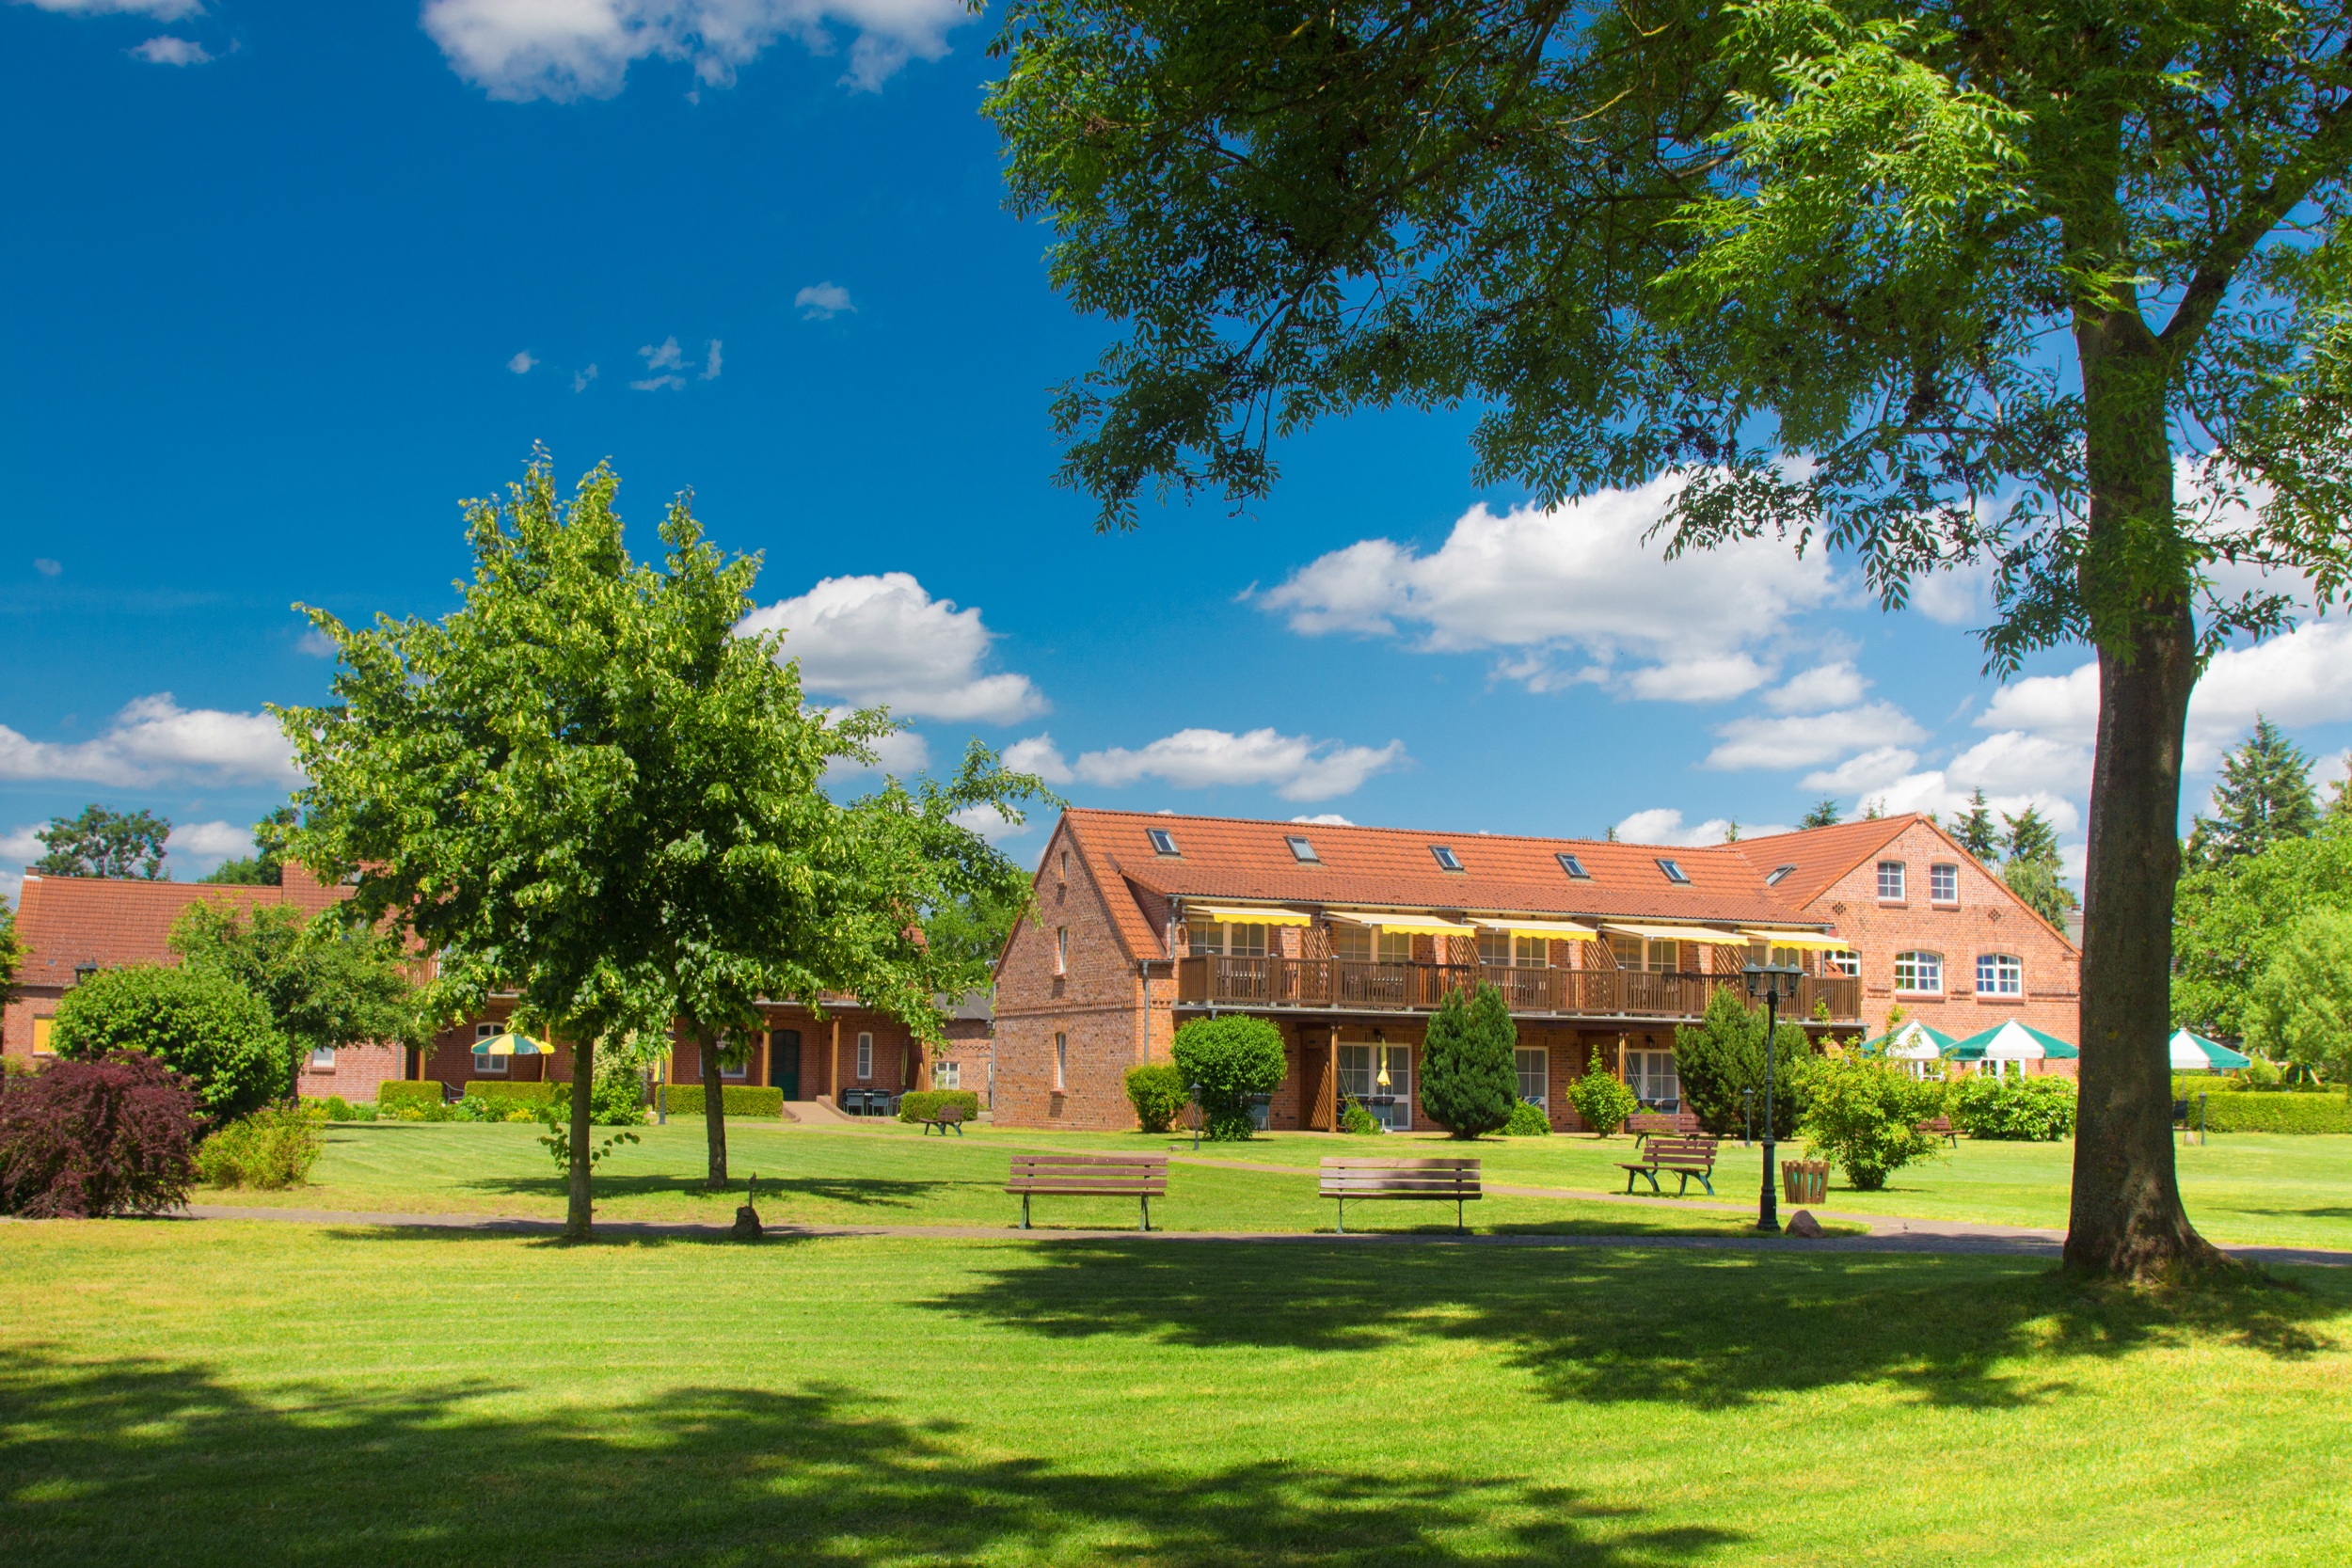
landscape, tree, lawn, mansion, lake, home, travel, suburb, park, property, garden, tourism, leisure, hotel, resort, holidays, estate, recovery, real estate, worth seeing, residential area